Glass sea creatures

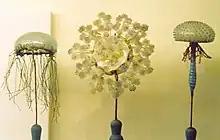
Blaschka model of jellyfish

Unlike the eventual Glass Flower, a private commission to a single University's museum, the Blaschka glass sea creatures were a global enterprise; and not just for museums and other such educational institutes, for "as popular interest in the history and sciences of the natural world burgeoned during the latter half of the 19th century, the sea became particularly alluring. The spread of home aquariums and the advent of deep-sea diving revealed a new frontier, filled with wondrous and unusual creatures." In short, for the first time since Darwin, there was great universal interest in the natural world, and it became a sign of culture, of worldliness and sophistication, to exhibit examples of life in one's drawing rooms and parlors. Hence private individuals were after these extraordinary models as well, and the Blaschkas, knowing this and knowing that Reichenbach was correct in that many museums would want them, made a mail-order business out of it. This business was hugely successful and they ended up making and selling 10,000 glass invertebrates dispersed in a diaspora of shipments all across the globe. Indeed, "the world had never seen anything quite like the beautiful, scientifically accurate Blaschka models" and yet they were available via so common a means as mail-order per one's local card catalog; for example, Ward's Natural Science would sell a small glass octopus for approximately $2.50. Not glorious, perhaps, but highly effective, and museums and universities began purchasing them en masse to put on display much as Prof. Reichenbach had – for natural history museums directors the world over had the same marine invertebrate showcasing problem. In short, Blaschka invertebrate models mail-order enterprise succeeded for two reason: 1- there was a huge and global demand; 2- they were the only and best glass artists capable of crafting literally scientifically flawless models. Initially the designs for these were based on drawings in books, but Leopold was soon able to use his earlier drawings to produce highly detailed models of other species, and his reputation quickly spread.